Derby Corporation Tramways

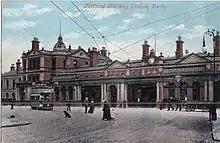
Derby Corporation tram waiting outside Derby railway station

Derby Corporation Tramways was the tram system serving the city of Derby (then a town), England. It opened on 27 July 1904.